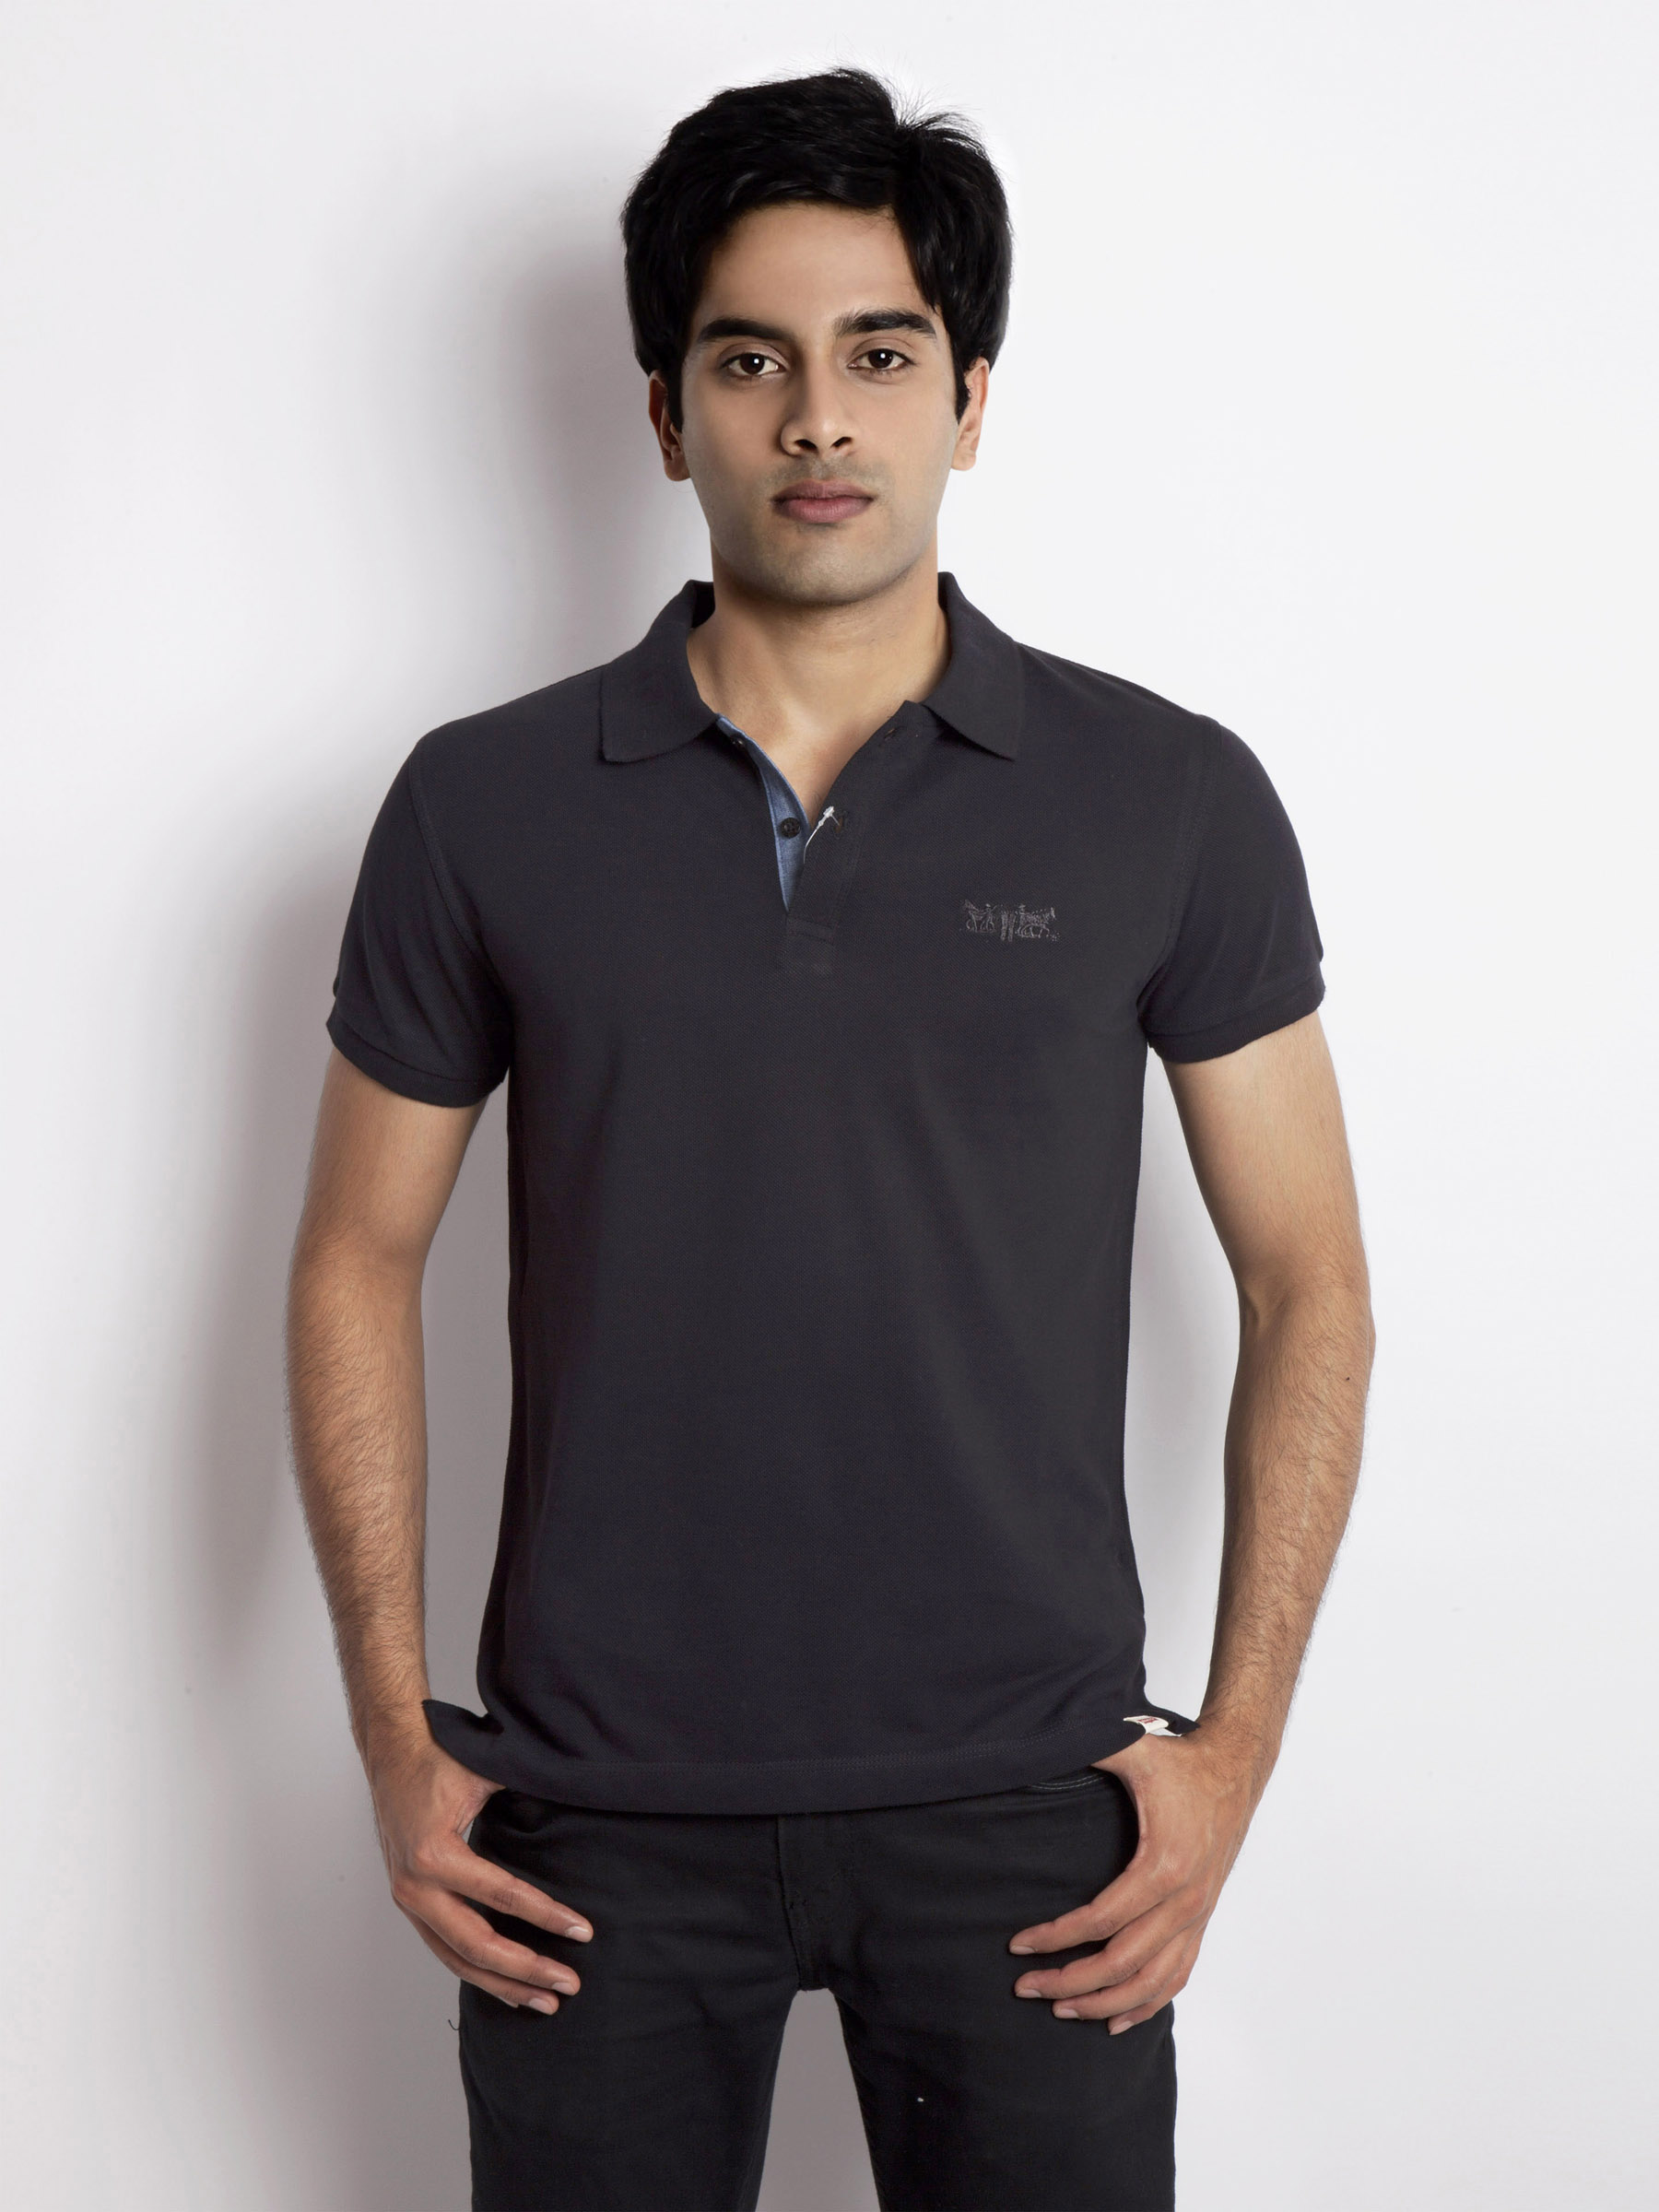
Levi's Men Solid Black Tshirt
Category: Apparel / Topwear / Tshirts
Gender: Men
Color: Black
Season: Summer 2011
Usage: Casual